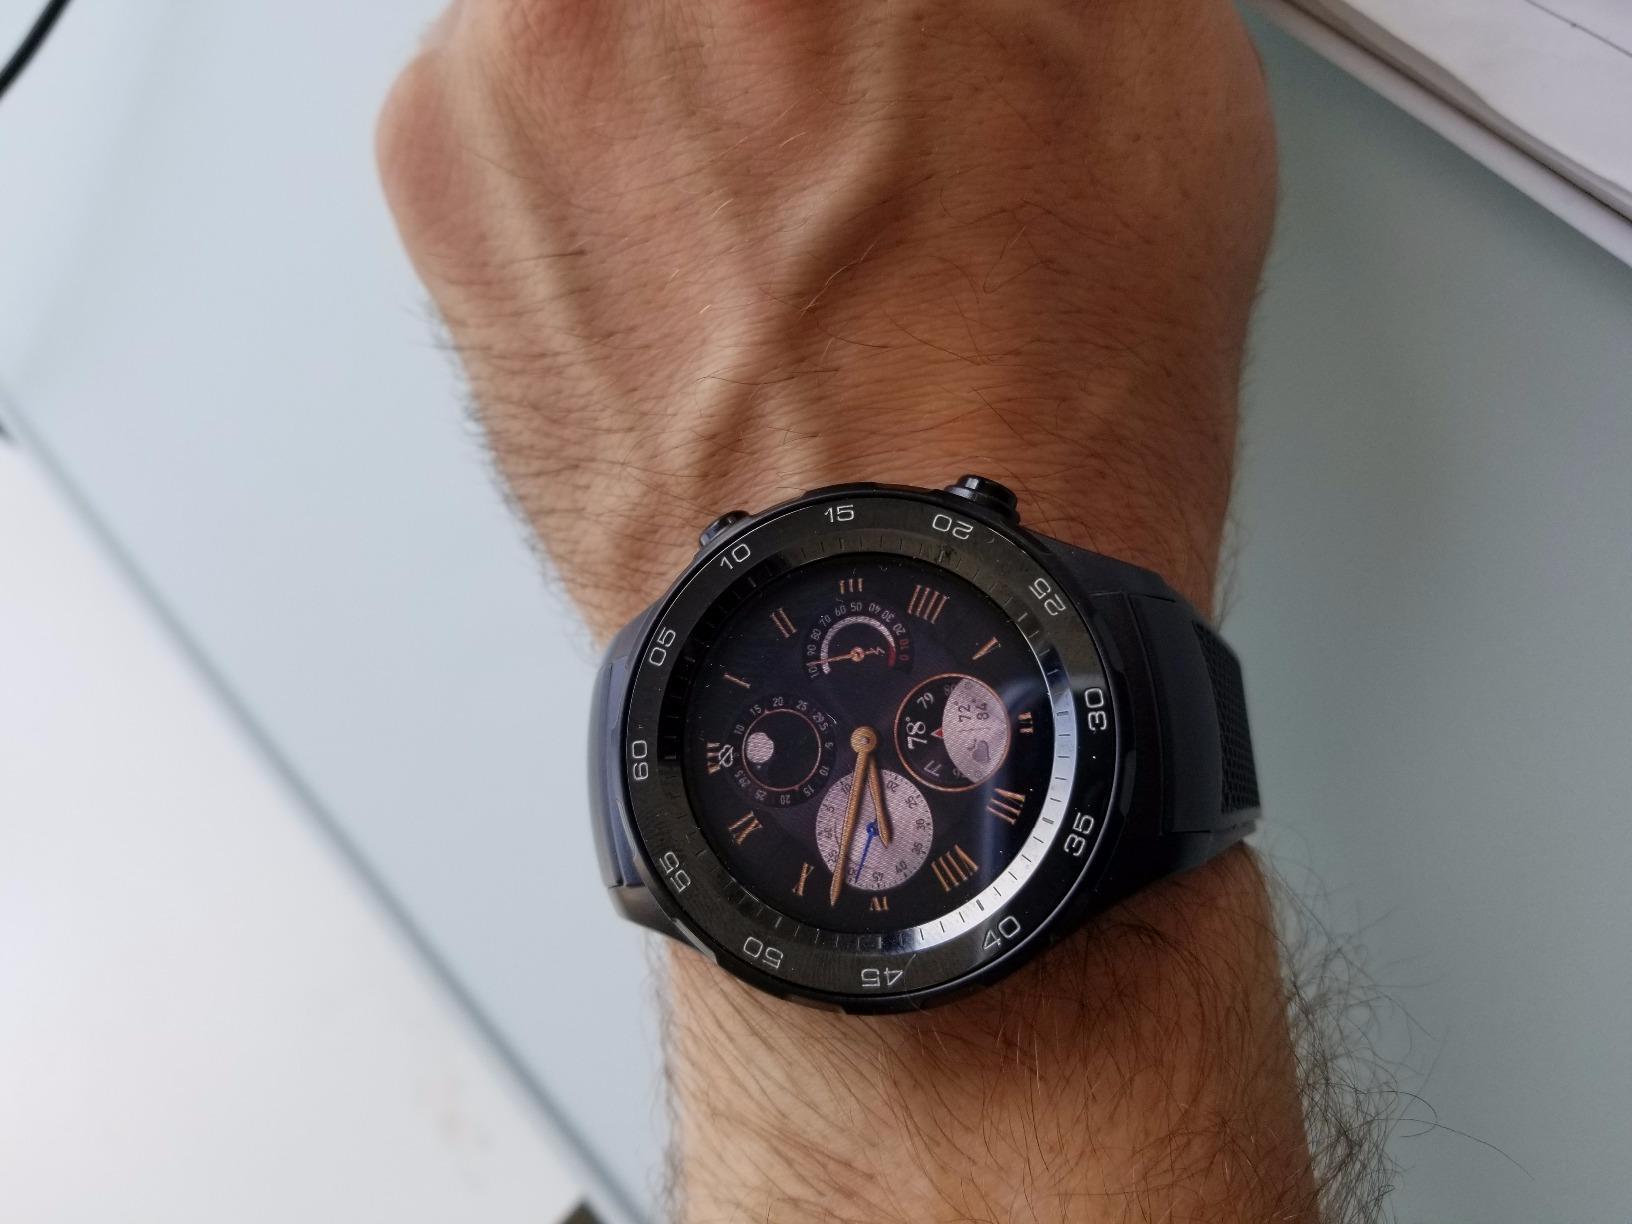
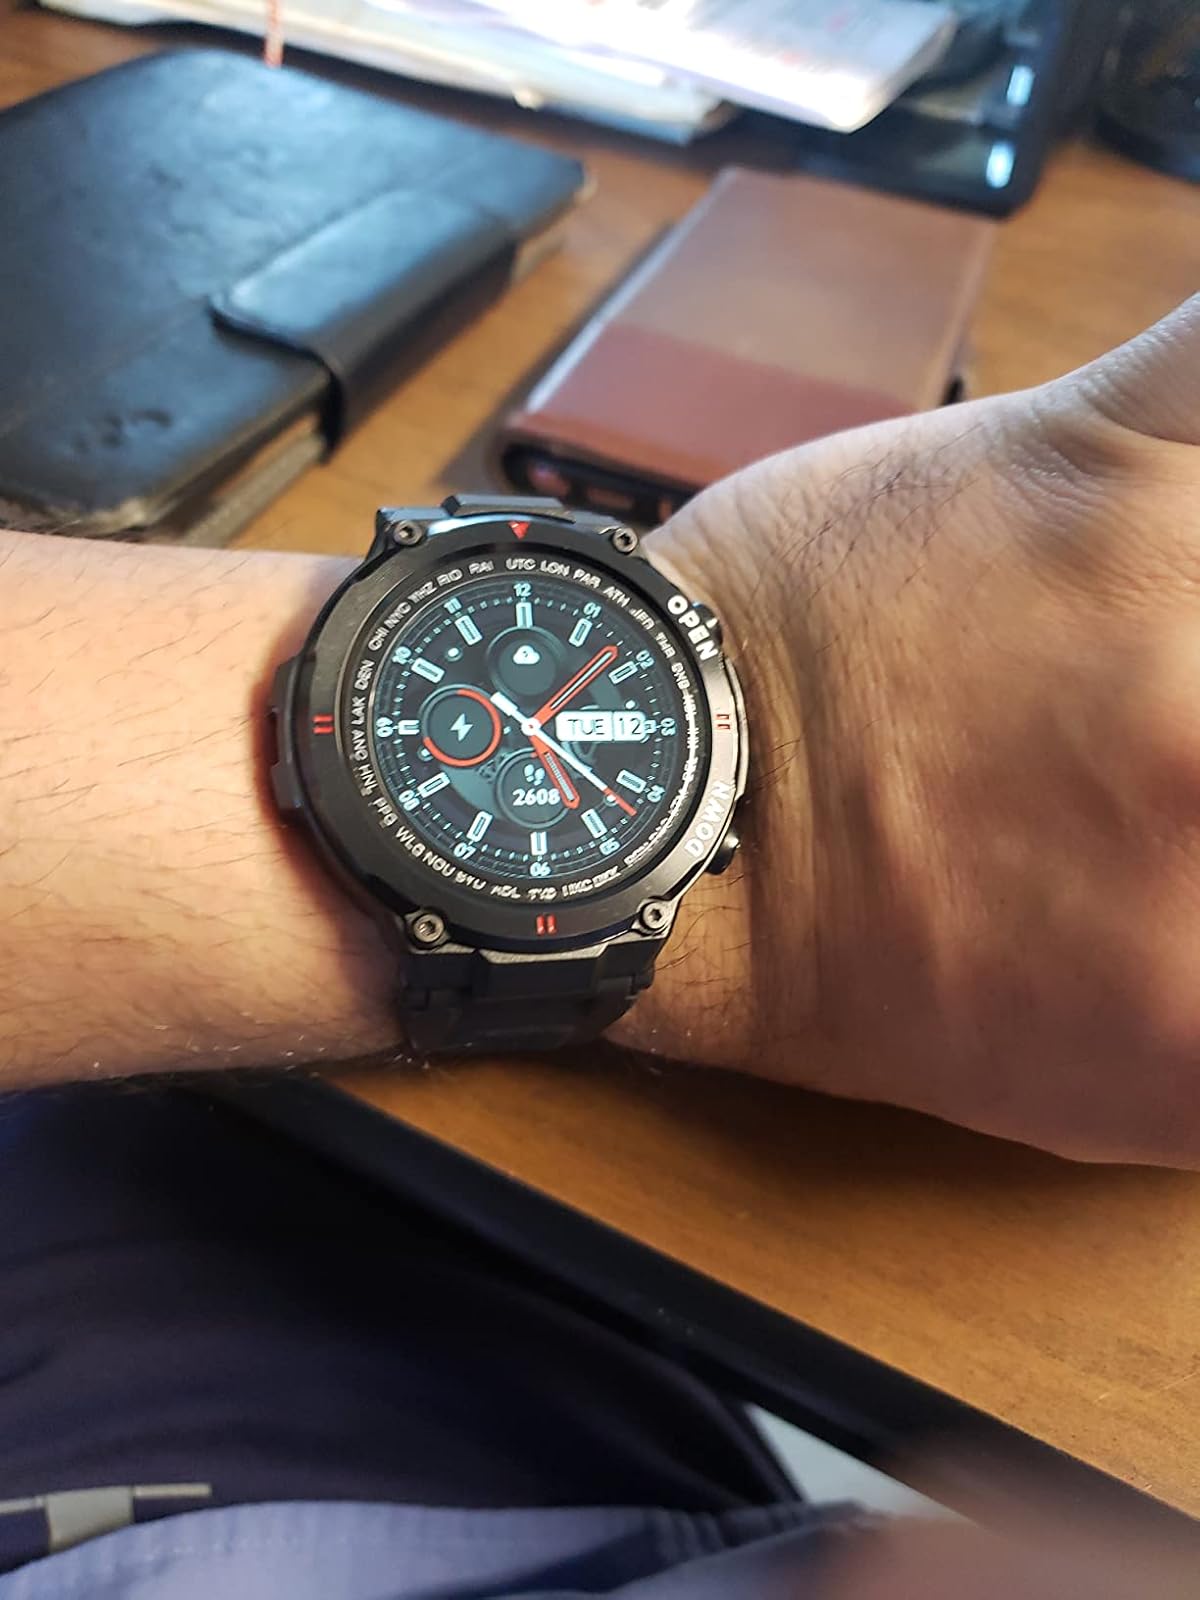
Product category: smartwatch
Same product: no